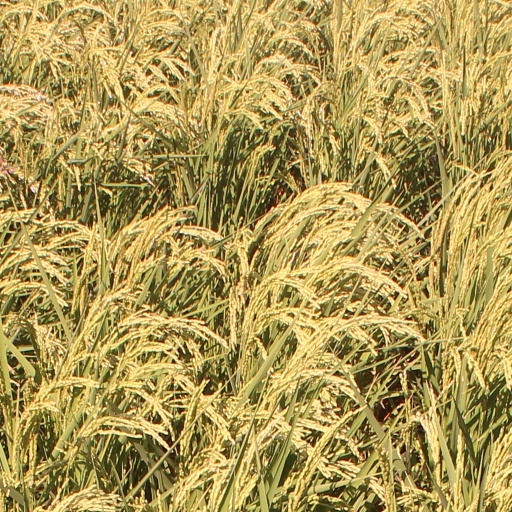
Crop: rice